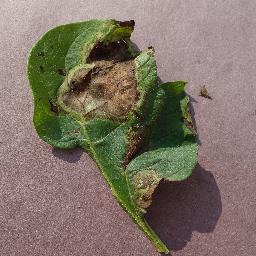
Label: Potato___Late_blight